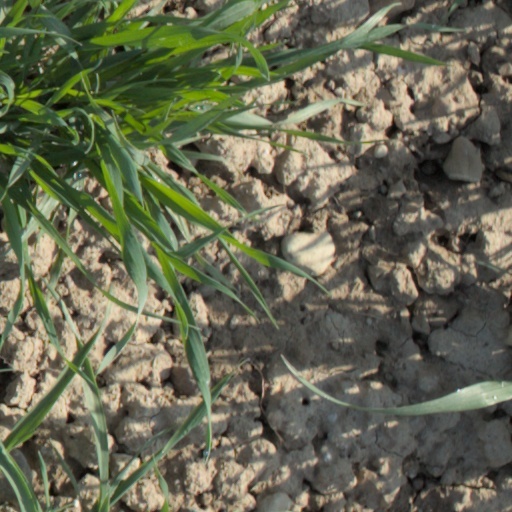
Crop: wheat